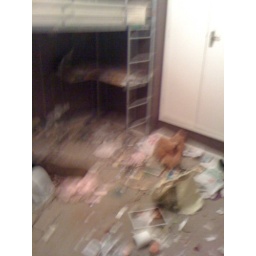
Thr state of Brxs bedroom when i first walked unto the house in Sept 09